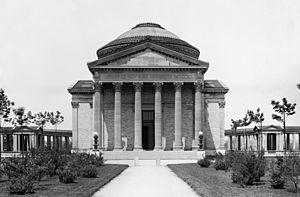
Les National Historic Landmarks de New York sont les sites historiques d'intérêt national de la ville de New York aux États-Unis.
Stanford White était un architecte américain et l'un des membres du cabinet McKim, Mead et White, qui dessina des bâtiments de style Beaux-Arts. Il conçut les plans de maisons bourgeoises et des bâtiments publics, et en particulier l'arche de Washington Square Park et la Judson Memorial Church à New York. Il conçut également la Tour de Tesla. En 1902-1903, il embellit l'église Saint-Barthélémy par un triple portail néo-roman, inspiré de l'Église abbatiale de Saint-Gilles du Gard, qu'il avait admirée en 1878.